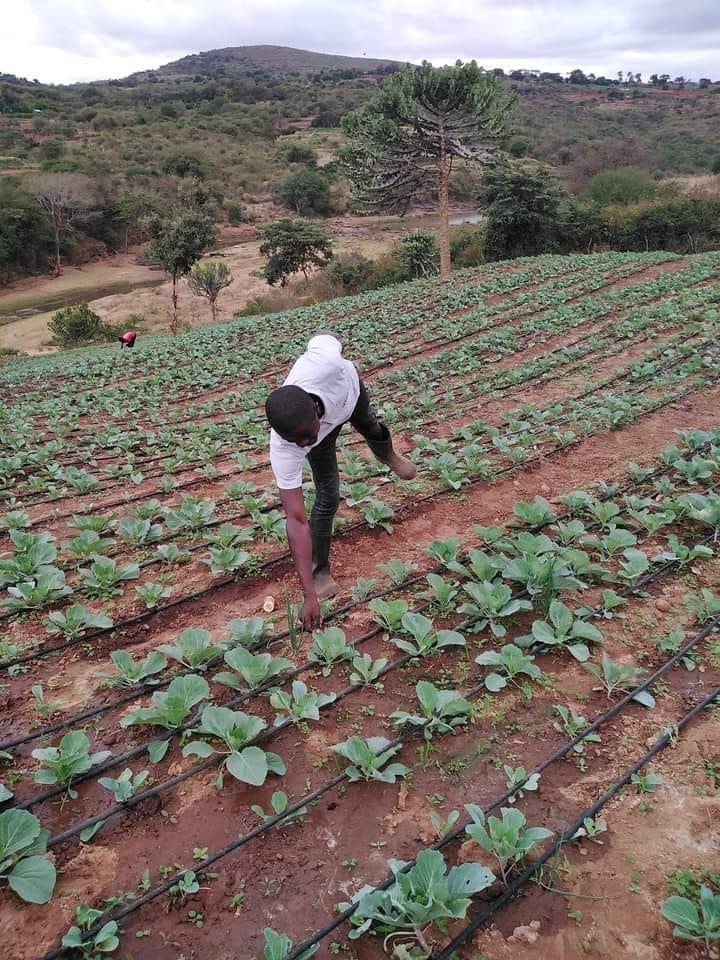
Mkulima akitandaza mirija ya umwagiliaji itumiayo matone ili kuokoa kiwango cha maji kinachomwagilia mboga zake.